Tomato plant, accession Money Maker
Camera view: horizontal (90 deg, fisheye); turntable rotation: 60 degrees
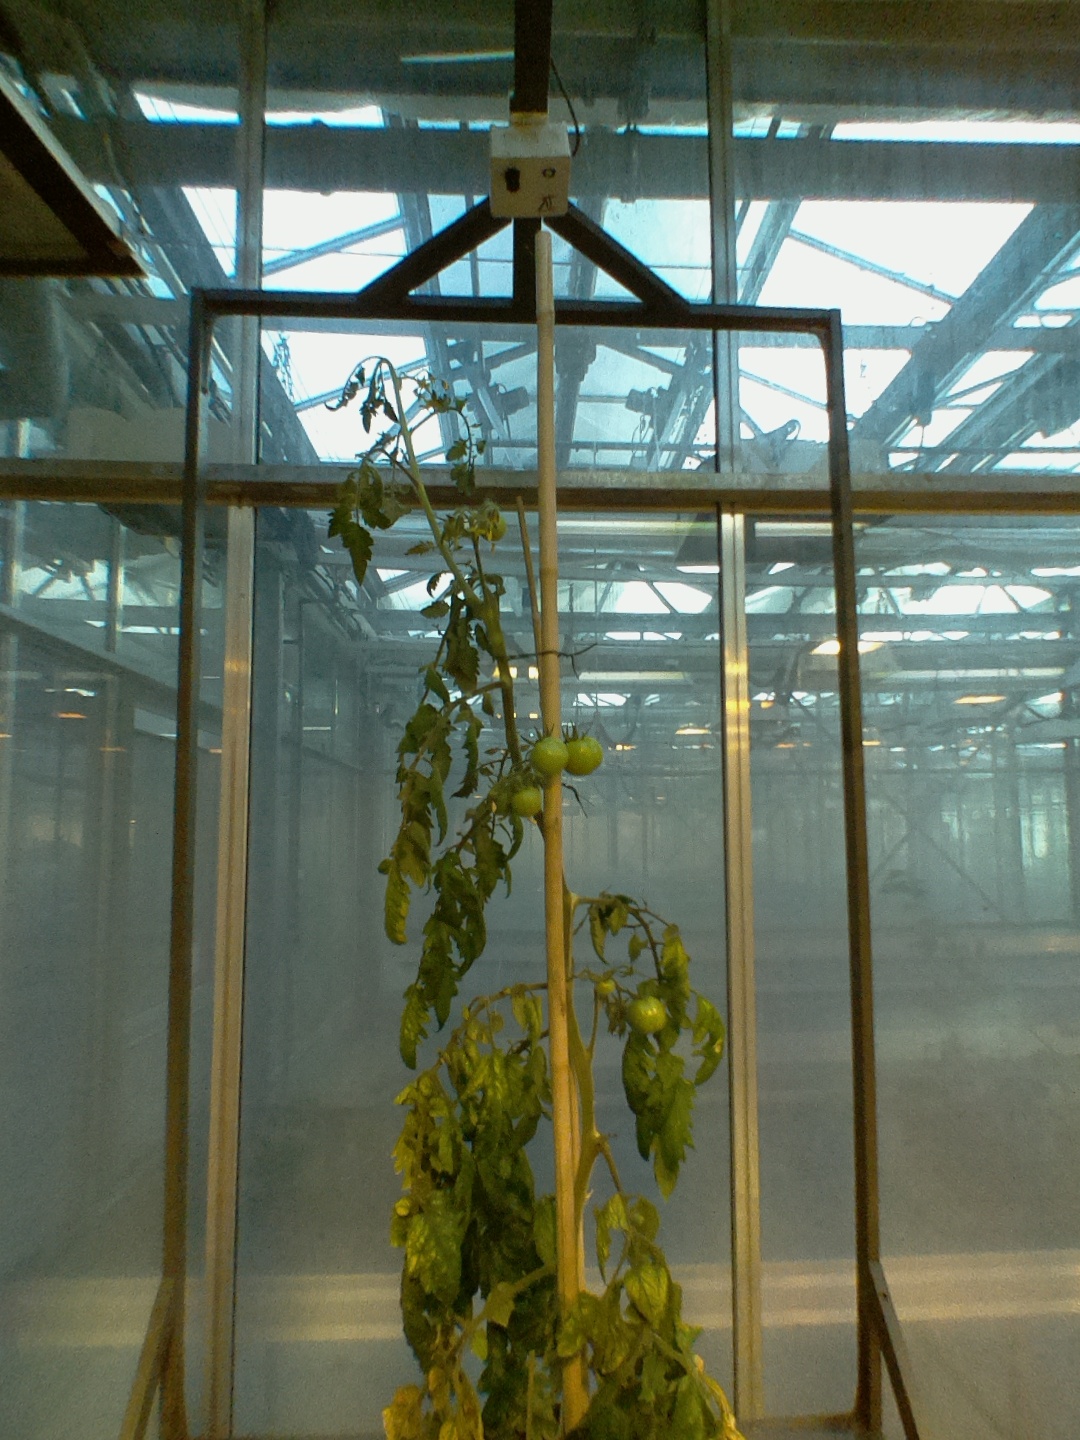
BBCH growth stage 76: 60%-70% of final fruit size